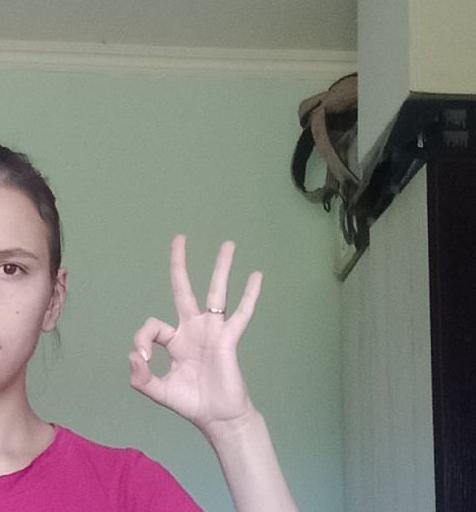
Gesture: ok